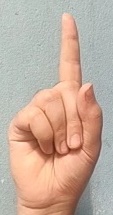
ASL sign: 1